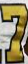
Number: 7